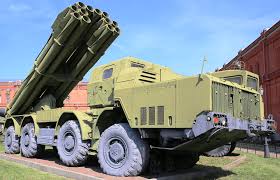
Label: Self Propelled Artillery